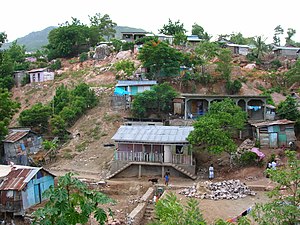
Haiti / Økonomi
Boligområdet Bas-Ravine i den nordlige del af Cap-Haïtien
Haiti [ha'iti] er et land der grænser op til Den Dominikanske Republik og er beliggende på den vestlige tredjedel af øen Hispaniola i det Caribiske Hav, øst for Cuba. Landet er en tidligere fransk koloni og var et af de første amerikanske lande efter USA, som erklærede sin uafhængighed. Hovedstaden er Port-au-Prince. Landet er en af de fattigste nationer på den nordlige halvkugle. Trods indsatser fra f.eks. FN er landet hæmmet af udbredt kriminalitet og politisk vold. Vigtige handelspartnere er USA, Canada og Japan. Vigtige importvarer er madvarer, levende dyr, råvarer og kemikalier. Vigtige eksportvarer er elektrisk udstyr, tekstiler og kaffe.